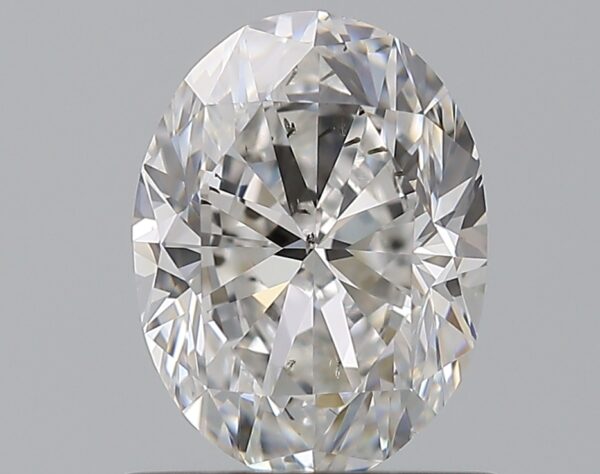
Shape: oval
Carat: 1
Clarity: SI2
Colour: F
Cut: VG
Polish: EX
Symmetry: VG
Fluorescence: F
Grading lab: GIA
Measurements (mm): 7.29 x 5.48 x 3.58